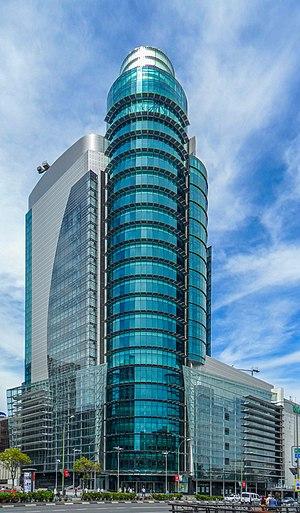
La tour Titania est un gratte-ciel situé dans la ville de Madrid, en Espagne.